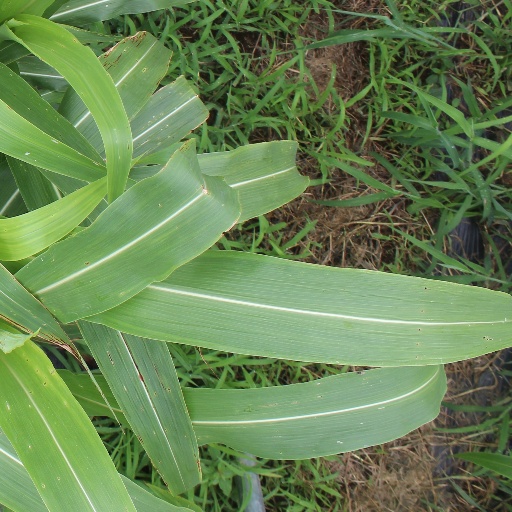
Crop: sorghum